Johannes Goropius Becanus

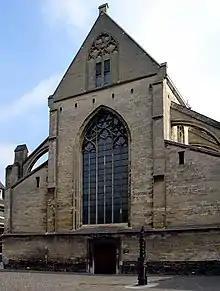
Church of the friars minor, where his epitaph can still be seen

He was born Jan Gerartsen van Gorp in the hamlet of Gorp, in the municipality of Hilvarenbeek. As was the fashion of the time, Gerartsen adopted a Latinized surname based on the name of his birthplace, "Goropius" being rendered from "Van Gorp"' and "Becanus" referring to "Hilvarenbeek."